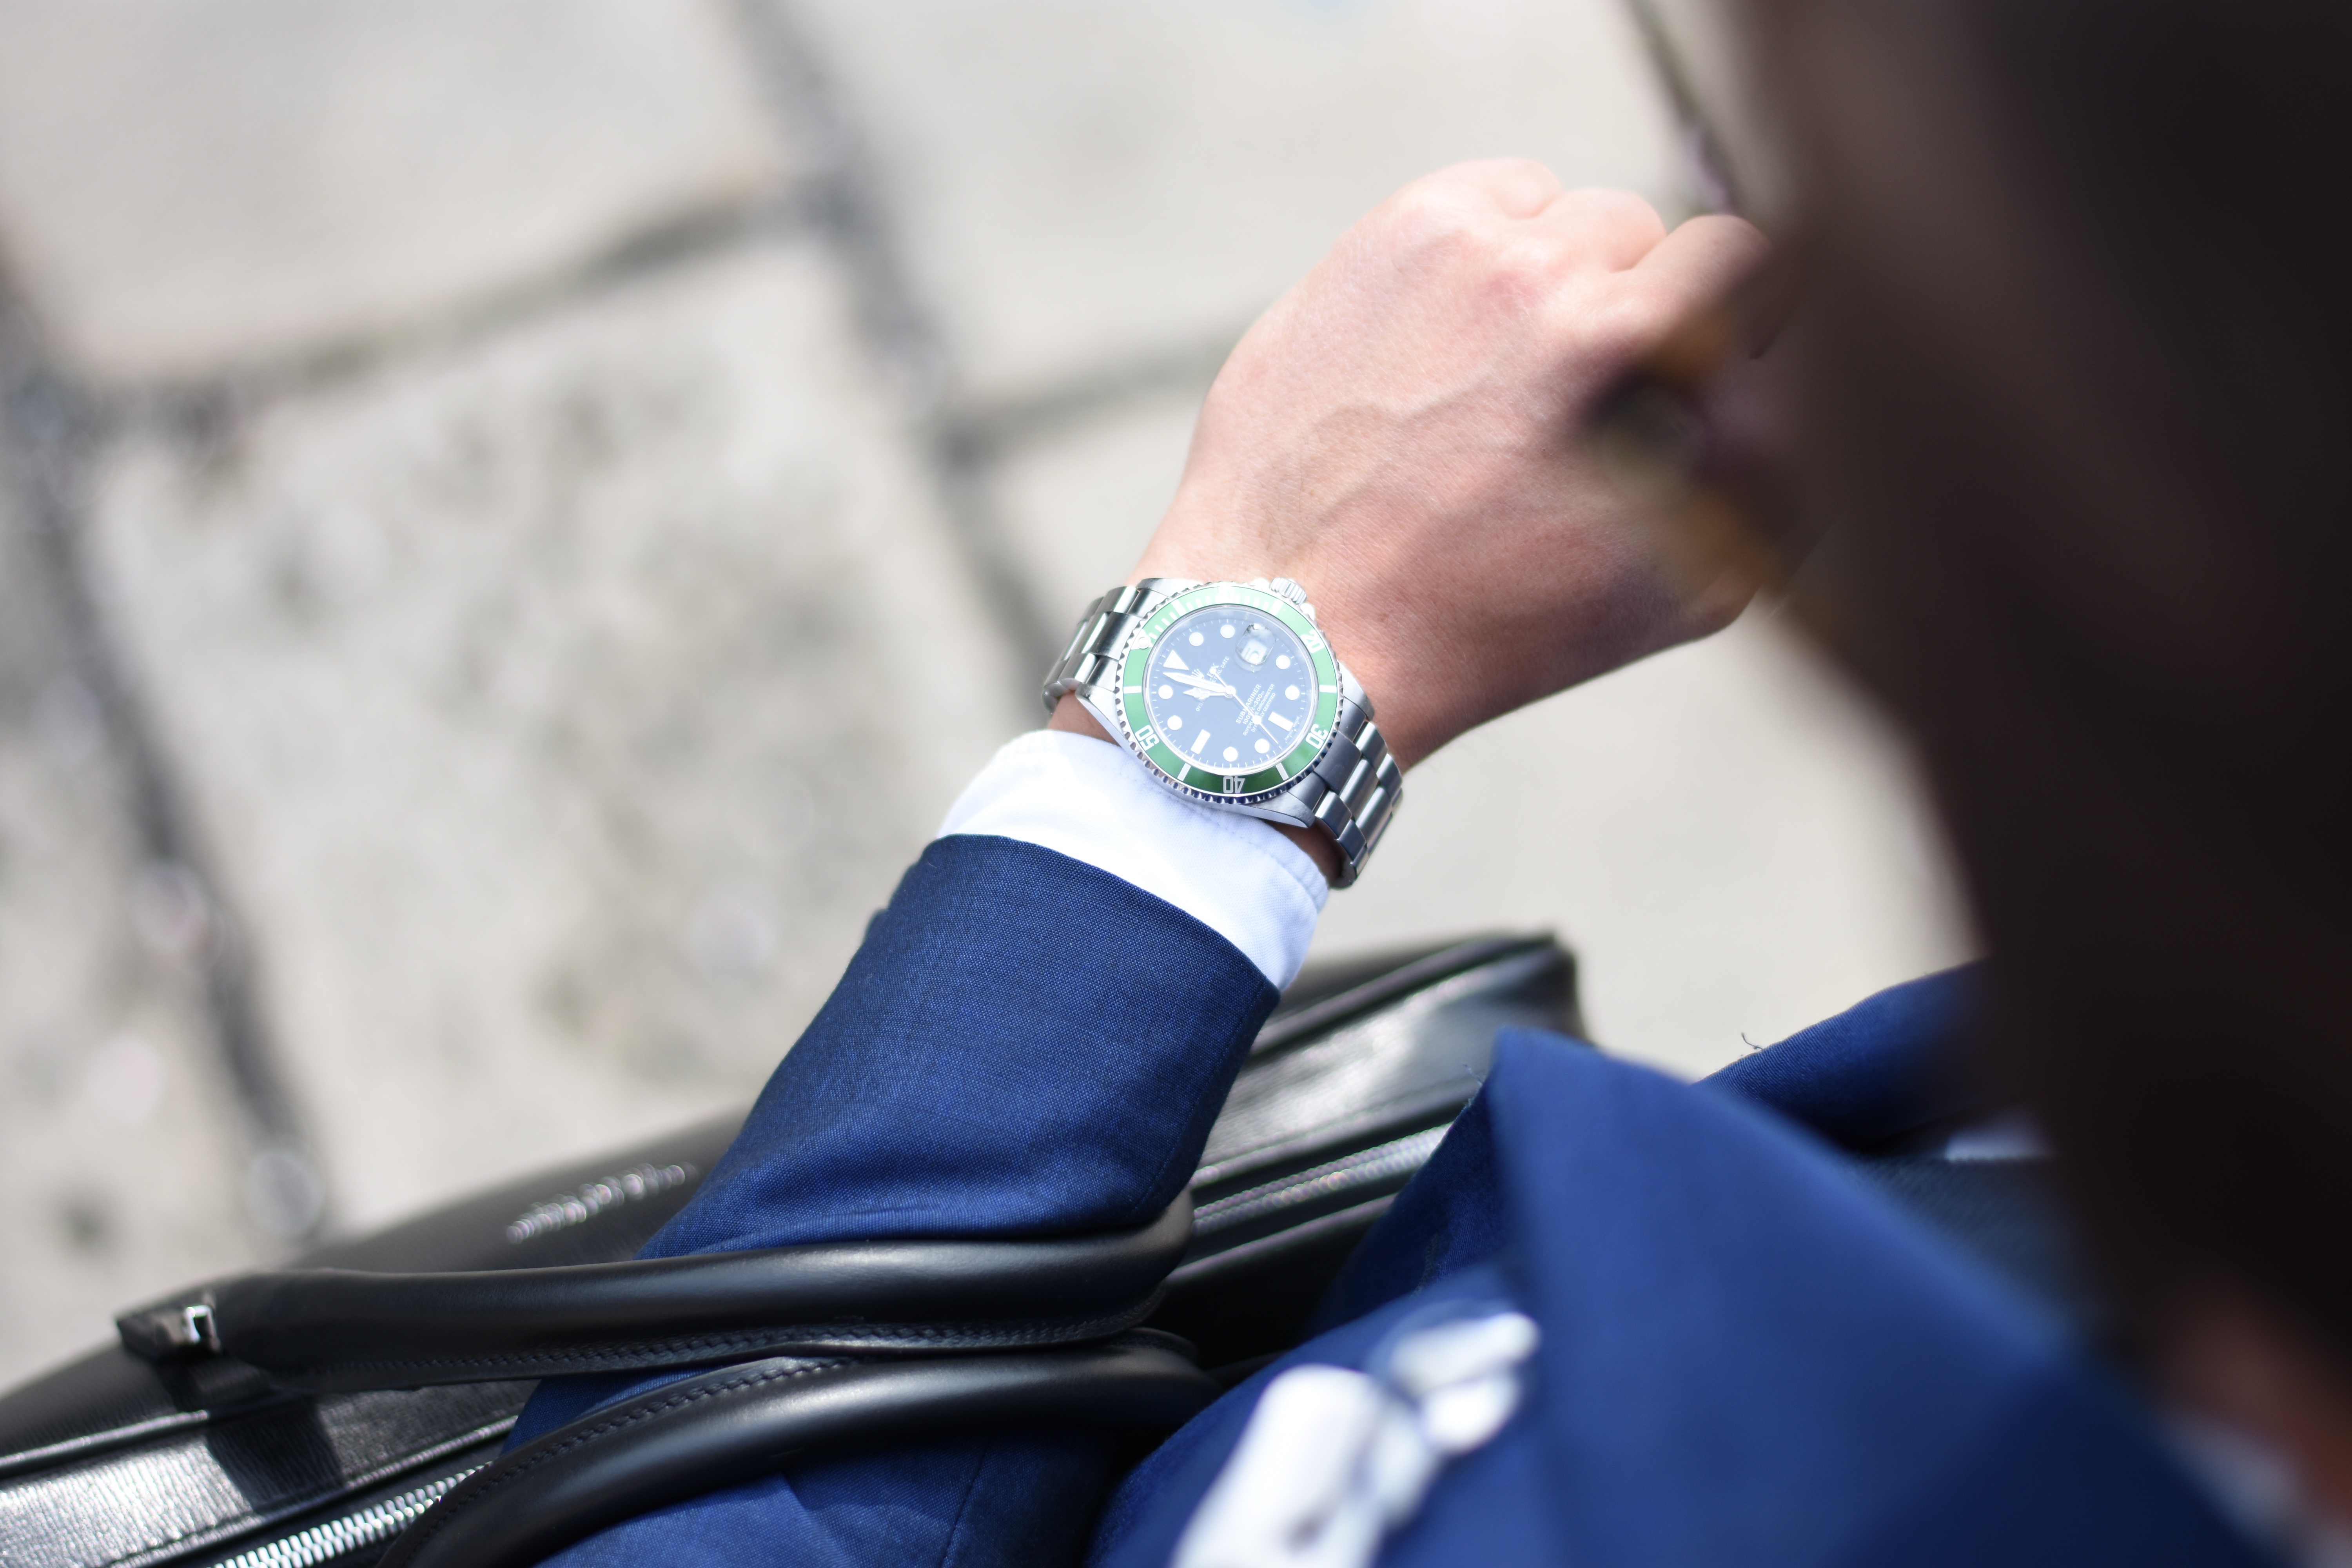
hand, man, spring, blue, groom, fashion accessory